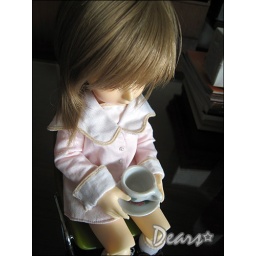
Finally, pants and boots. Pink sailor top is still cute &amp;lt;3 Asuran: There's nothing in my cup D: